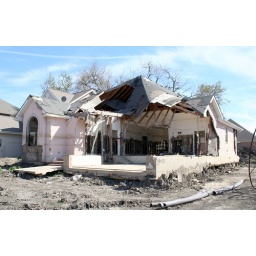
House across the street from 17th Street Canal breach hit by wave of water